First Congregational Church (Colorado Springs, Colorado)

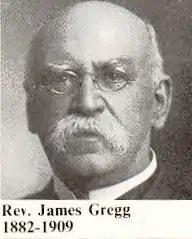
James Gregg

"“Surely few churches there are with so many pillars. The many pillars in our portico seem suggestive of the spiritual life of the church within, its strength, its dignity, its peace.”" – Dr. James Gregg, October 1914